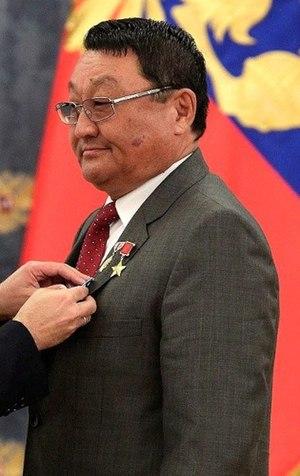
Jugderdemidiin Gurracha est le premier spationaute mongol.